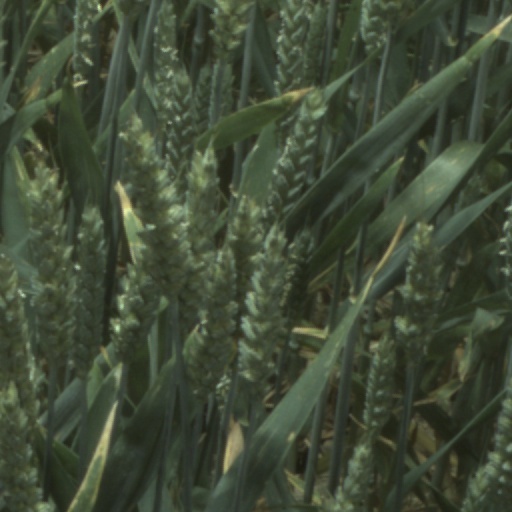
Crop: wheat